Second McConnell government

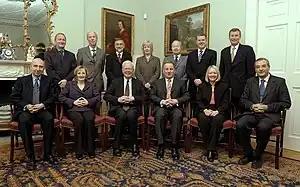
Cabinet in 2003

The second McConnell government (20 May 2003 – 16 May 2007) was formed following the 2003 general election to the 2nd Scottish Parliament. Jack McConnell was re-appointed as First Minister on 20 May 2003 and headed another Labour–Liberal Democrat coalition government.